Arthur Sullivan

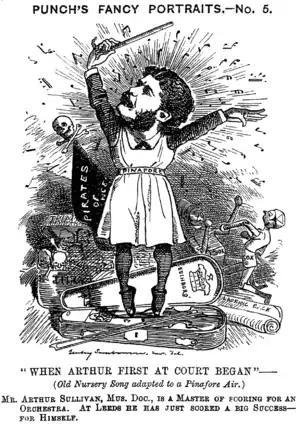
Mocking newspaper cartoon showing Sullivan wearing a "pinafore" apron, standing "en pointe" in a violin case while conducting, surrounded by corrupted paraphernalia relating to his early comic operas, over the sardonic song title "When Arthur First at Court Began"

Sullivan loved to spend time in France (both in Paris and on the Riviera), where his acquaintances included European royalty and where the casinos enabled him to indulge his passion for gambling. He enjoyed hosting private dinners and entertainments at his home, often featuring famous singers and well-known actors. In 1865 he was initiated into Freemasonry and was Grand Organist of the United Grand Lodge of England in 1887 during Queen Victoria's Golden Jubilee. Sullivan's talent and native charm gained him the friendship of many, not only in the musical establishment, such as Grove, Chorley and Herman Klein, but also in society circles, such as Alfred, Duke of Edinburgh. Sullivan enjoyed playing tennis; according to George Grossmith, "I have seen some bad lawn-tennis players in my time, but I never saw anyone so bad as Arthur Sullivan".